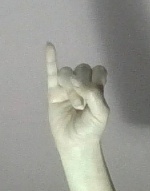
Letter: meem